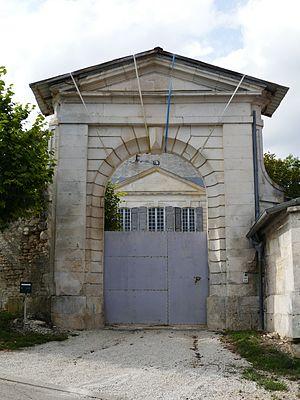
Le château du clos Saint-Roch à Les Riceys (Aube, Champagne-Ardenne, France).
Le château du Clos-Saint-Roch est un château situé aux Riceys, en France.